Ivan Sarić

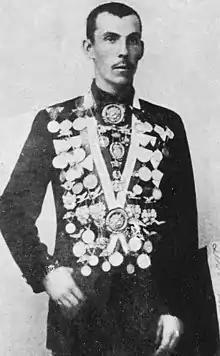
Sarić with the medals won in sports competitions.

Ivan Sarić (27 June 1876 – 23 August 1966) was a Yugoslavian sportsman and aviator. He founded the athletic club ŽAK Subotica in his hometown of Subotica. He was also one of the most important pioneers of aviation in Eastern Europe. As a cyclist, he competed in and won many races throughout Europe. He lived and worked as a bookkeeper in his hometown.